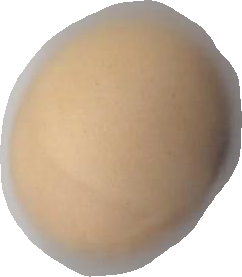
Variety: Dega